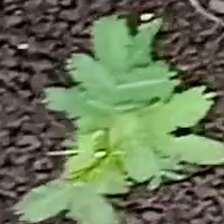
Weed species: Dwarf_cassia_(Chamaecrista pumila)